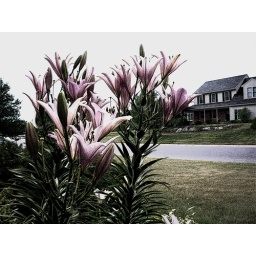
I'm just sitting watching flowers in the rain.